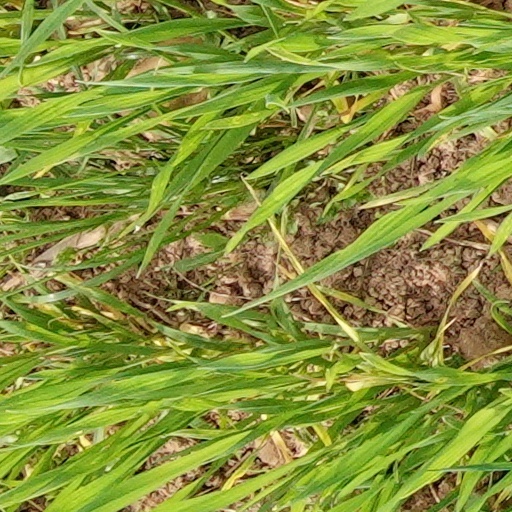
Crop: wheat